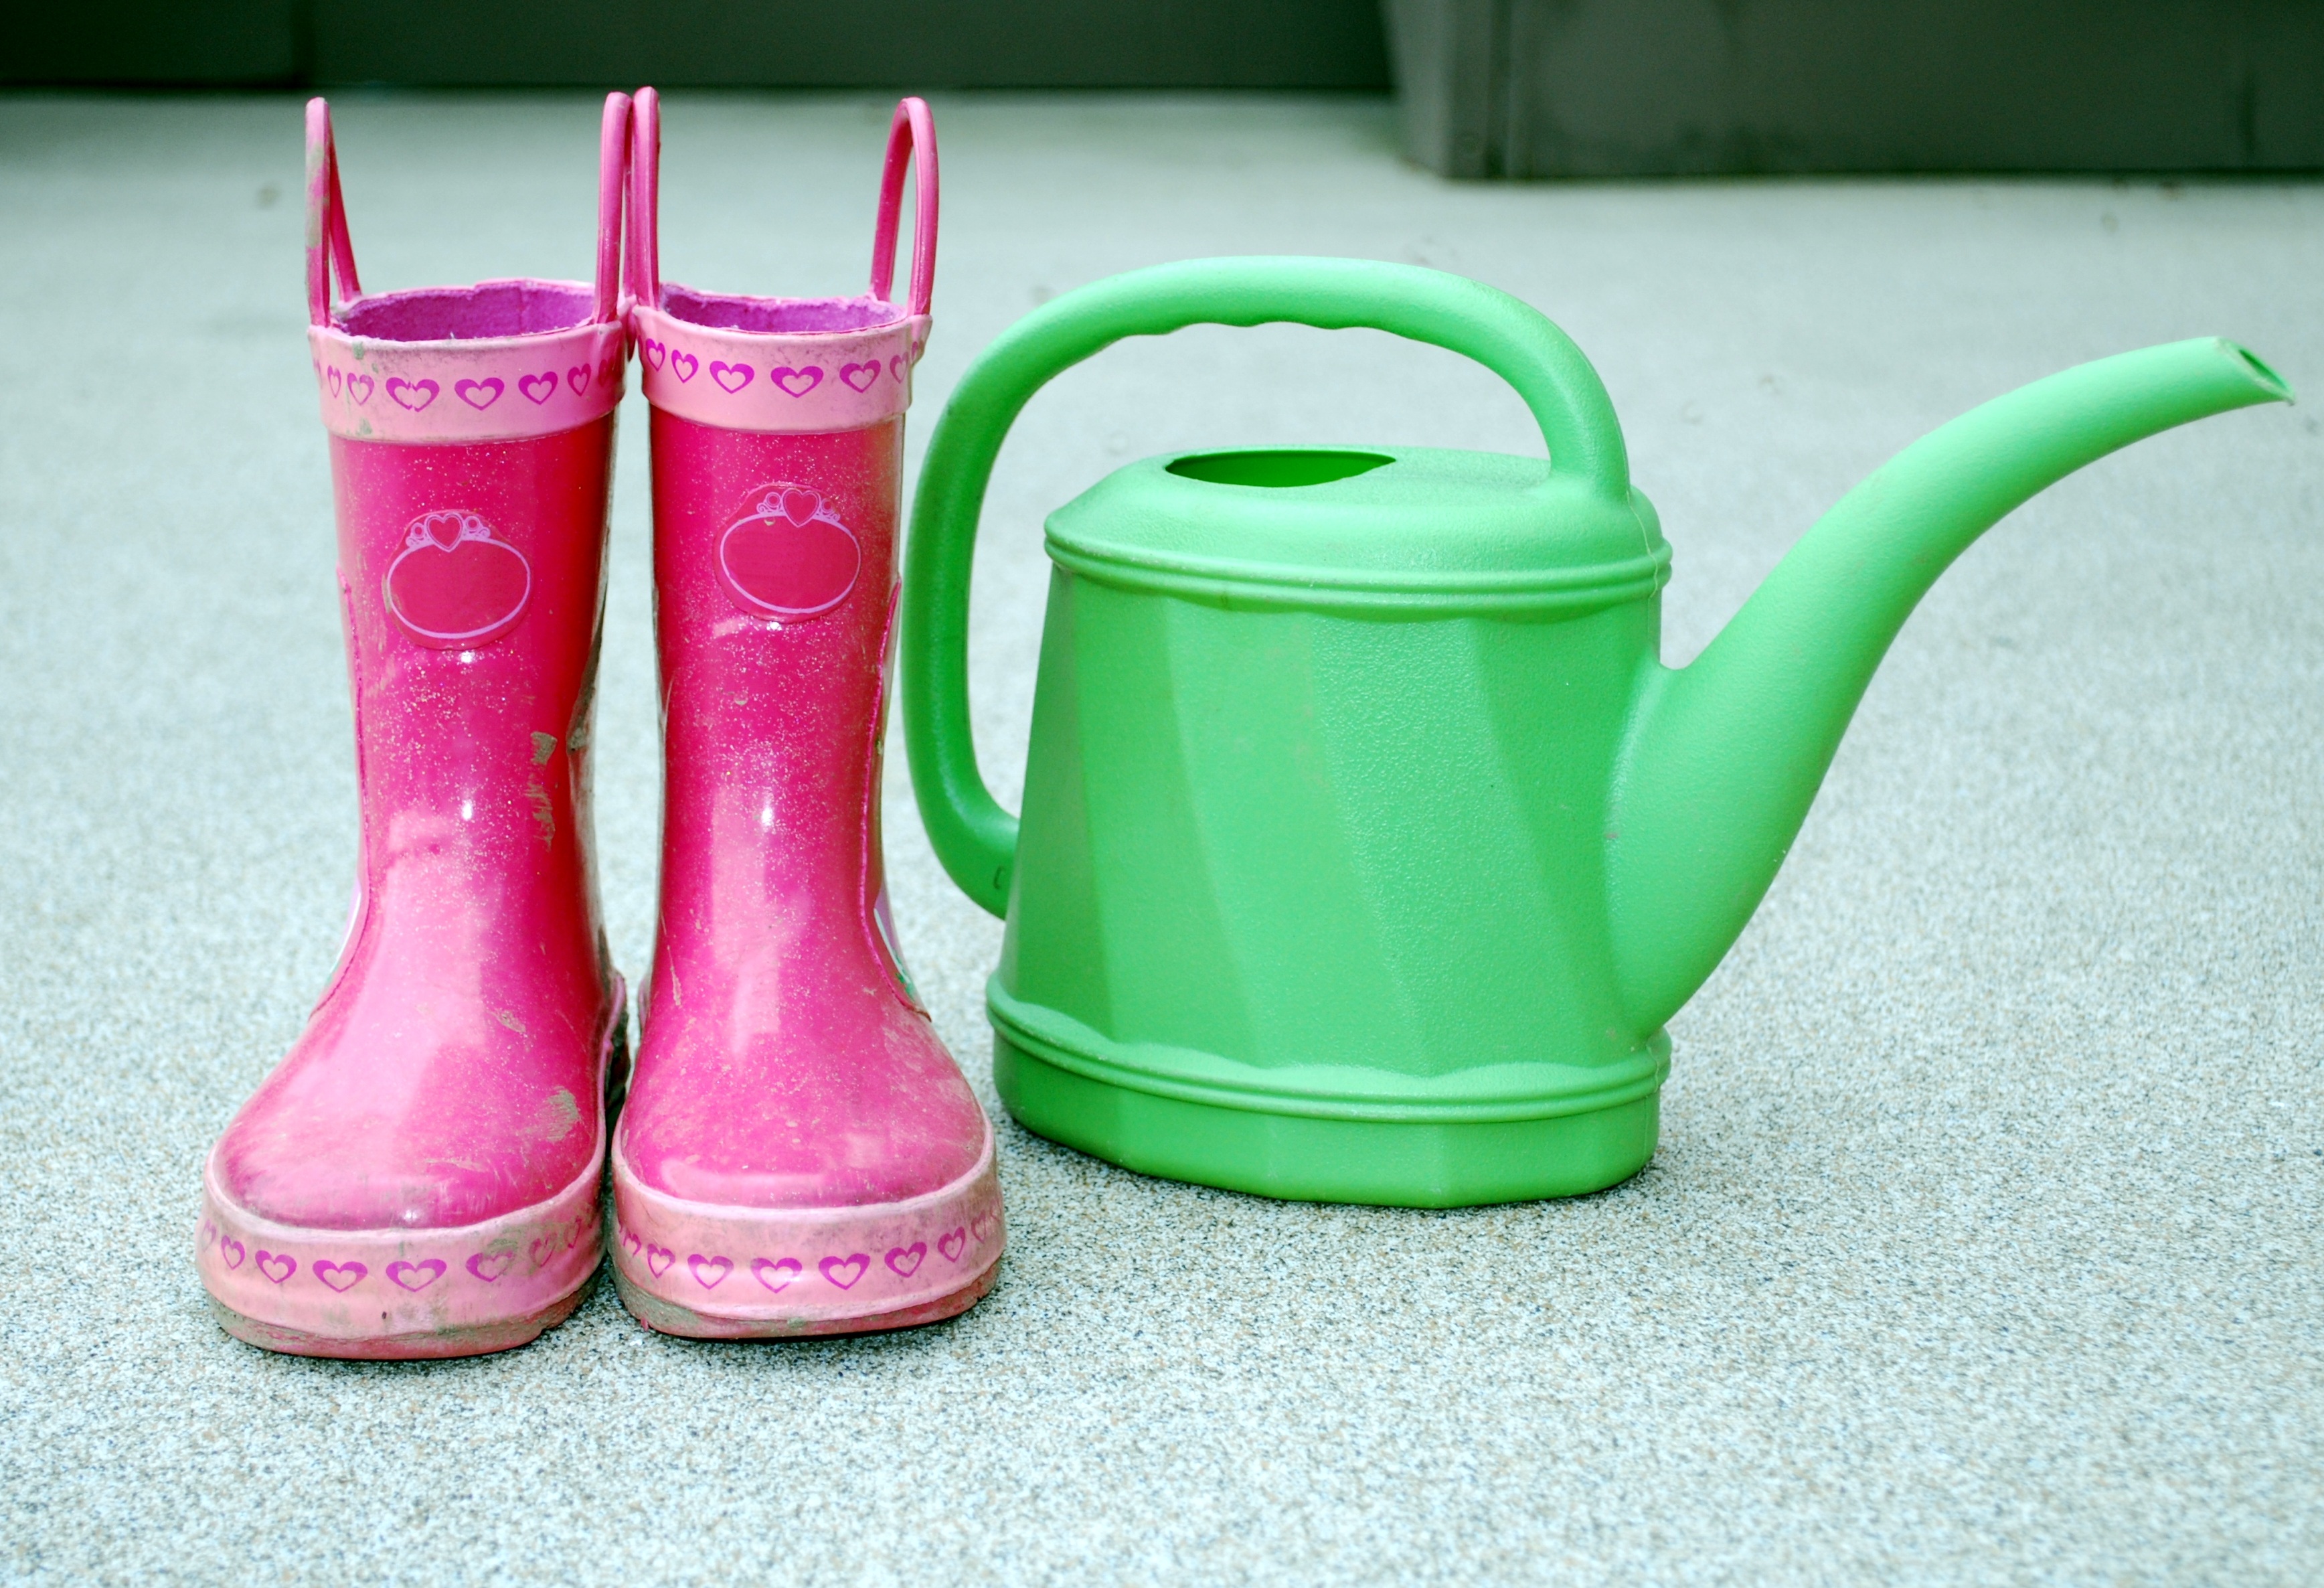
water, play, wet, summer, spring, green, mud, puddle, small, child, dirty, pink, playing guitar, close up, product, gardening, boots, footwear, planting, rubber boots, watering can, warm weather, young adults